Shingun no Cadet

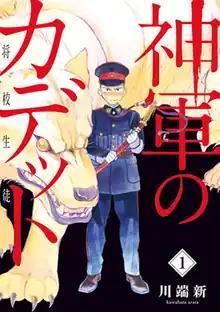
First "tankōbon" volume cover

is a Japanese manga series written and illustrated by Arata Kawabata. It was serialized in Shogakukan's "seinen" manga magazine "Monthly Big Comic Spirits" from January 2016 to October 2017, with its chapters collected in four "tankōbon" volumes.